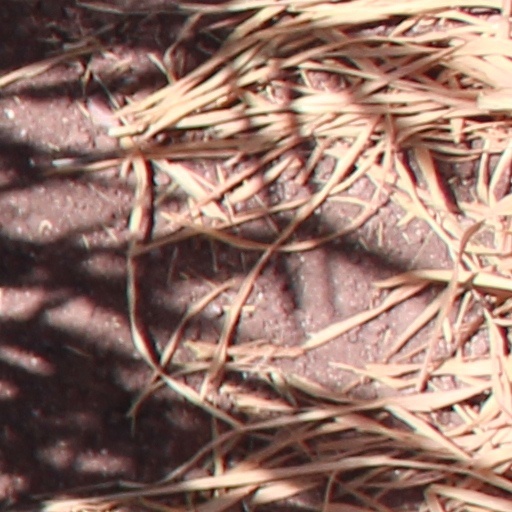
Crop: wheat